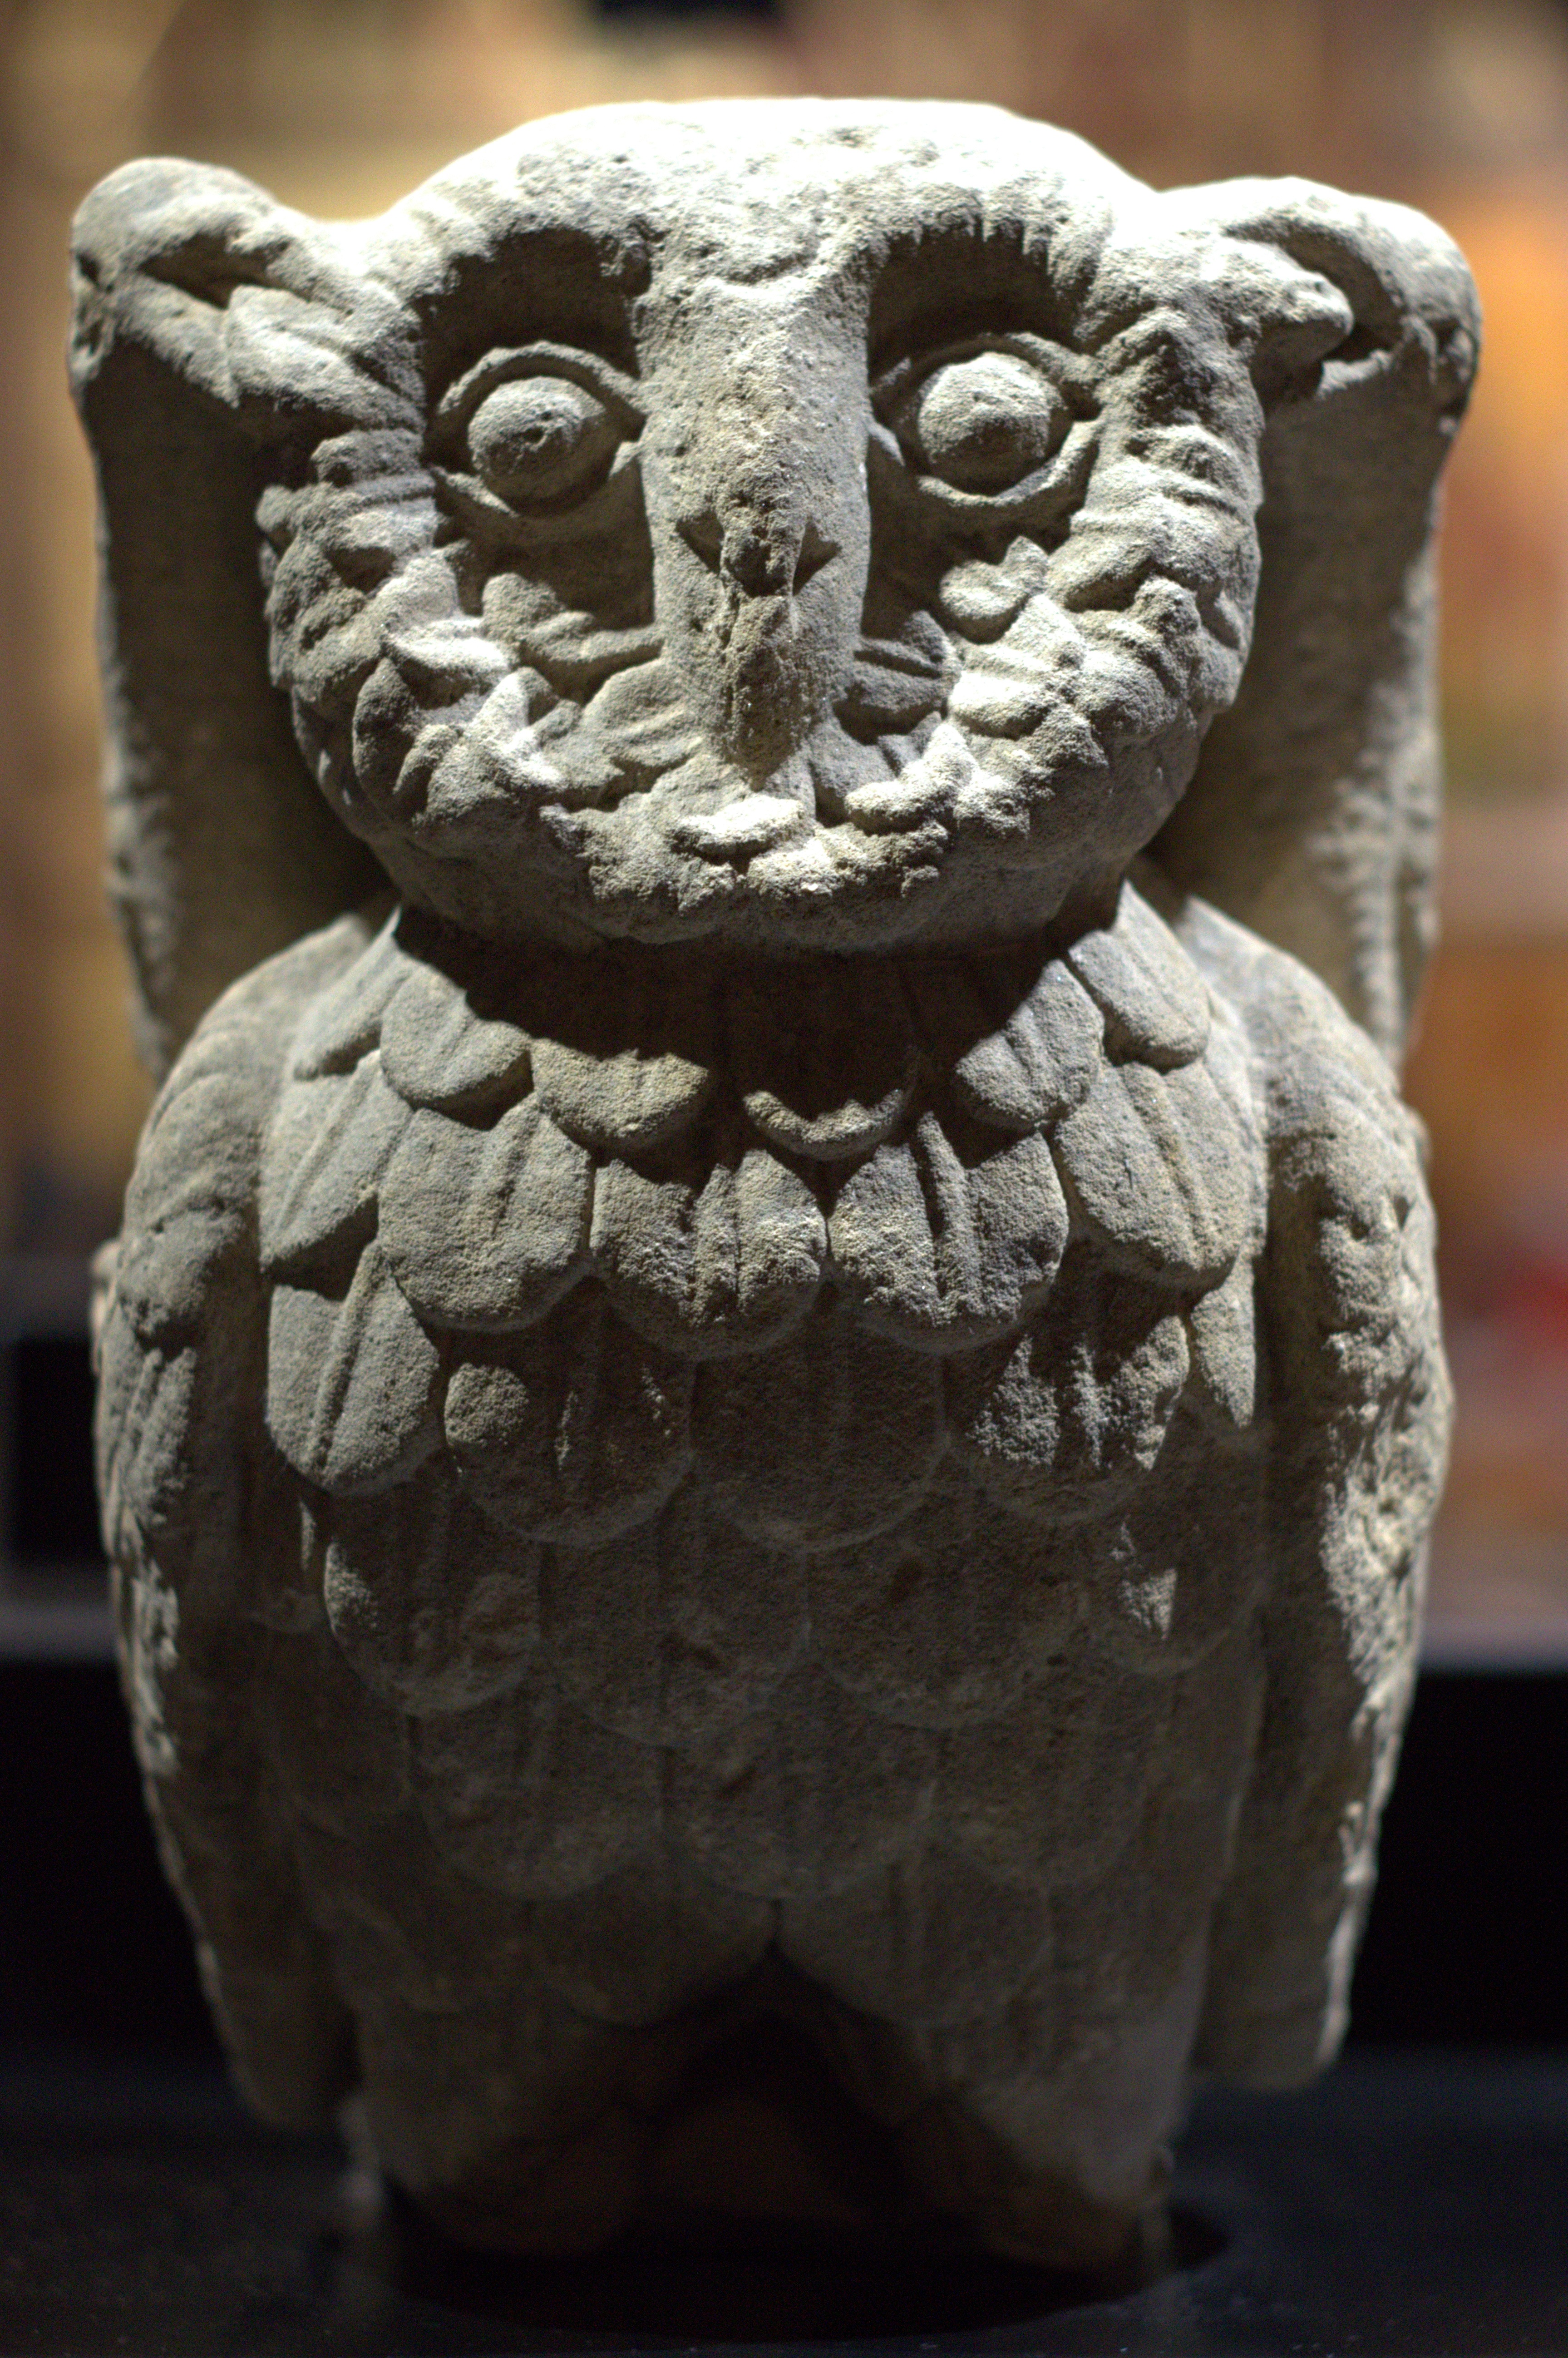
bird, architecture, sandstone, stone, statue, owl, bird of prey, sculpture, art, figure, head, carving, bracket, the middle ages, stone carving, the cathedral, sowa, ancient history